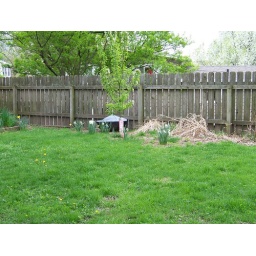
bed against west fence